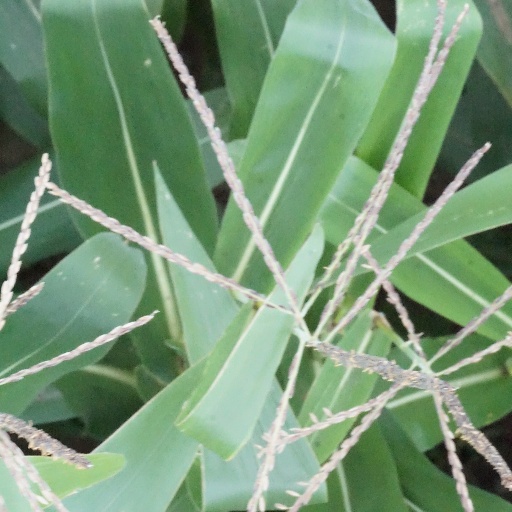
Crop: maize; corn